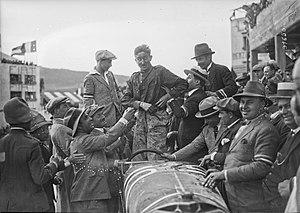
Christian Werner, vainqueur de la Targa Florio 1924, sur Mercedes
Christian Werner était un pilote automobile allemand.
La Targa Florio est une course automobile italienne qui se déroulait sur le circuit des Madonies utilisant les routes de Sicile. Elle a eu lieu de 1906 à 1977.